Main Street Commercial Historic District (Watertown, Wisconsin)

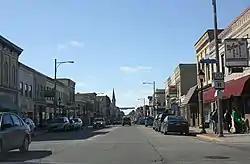
A portion of the district.

The Main Street Commercial Historic District is located in Watertown, Wisconsin.